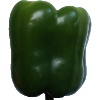
Label: Pepper Green 1